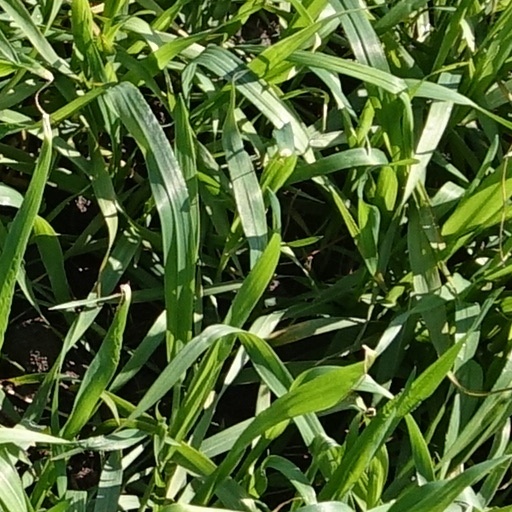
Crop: wheat